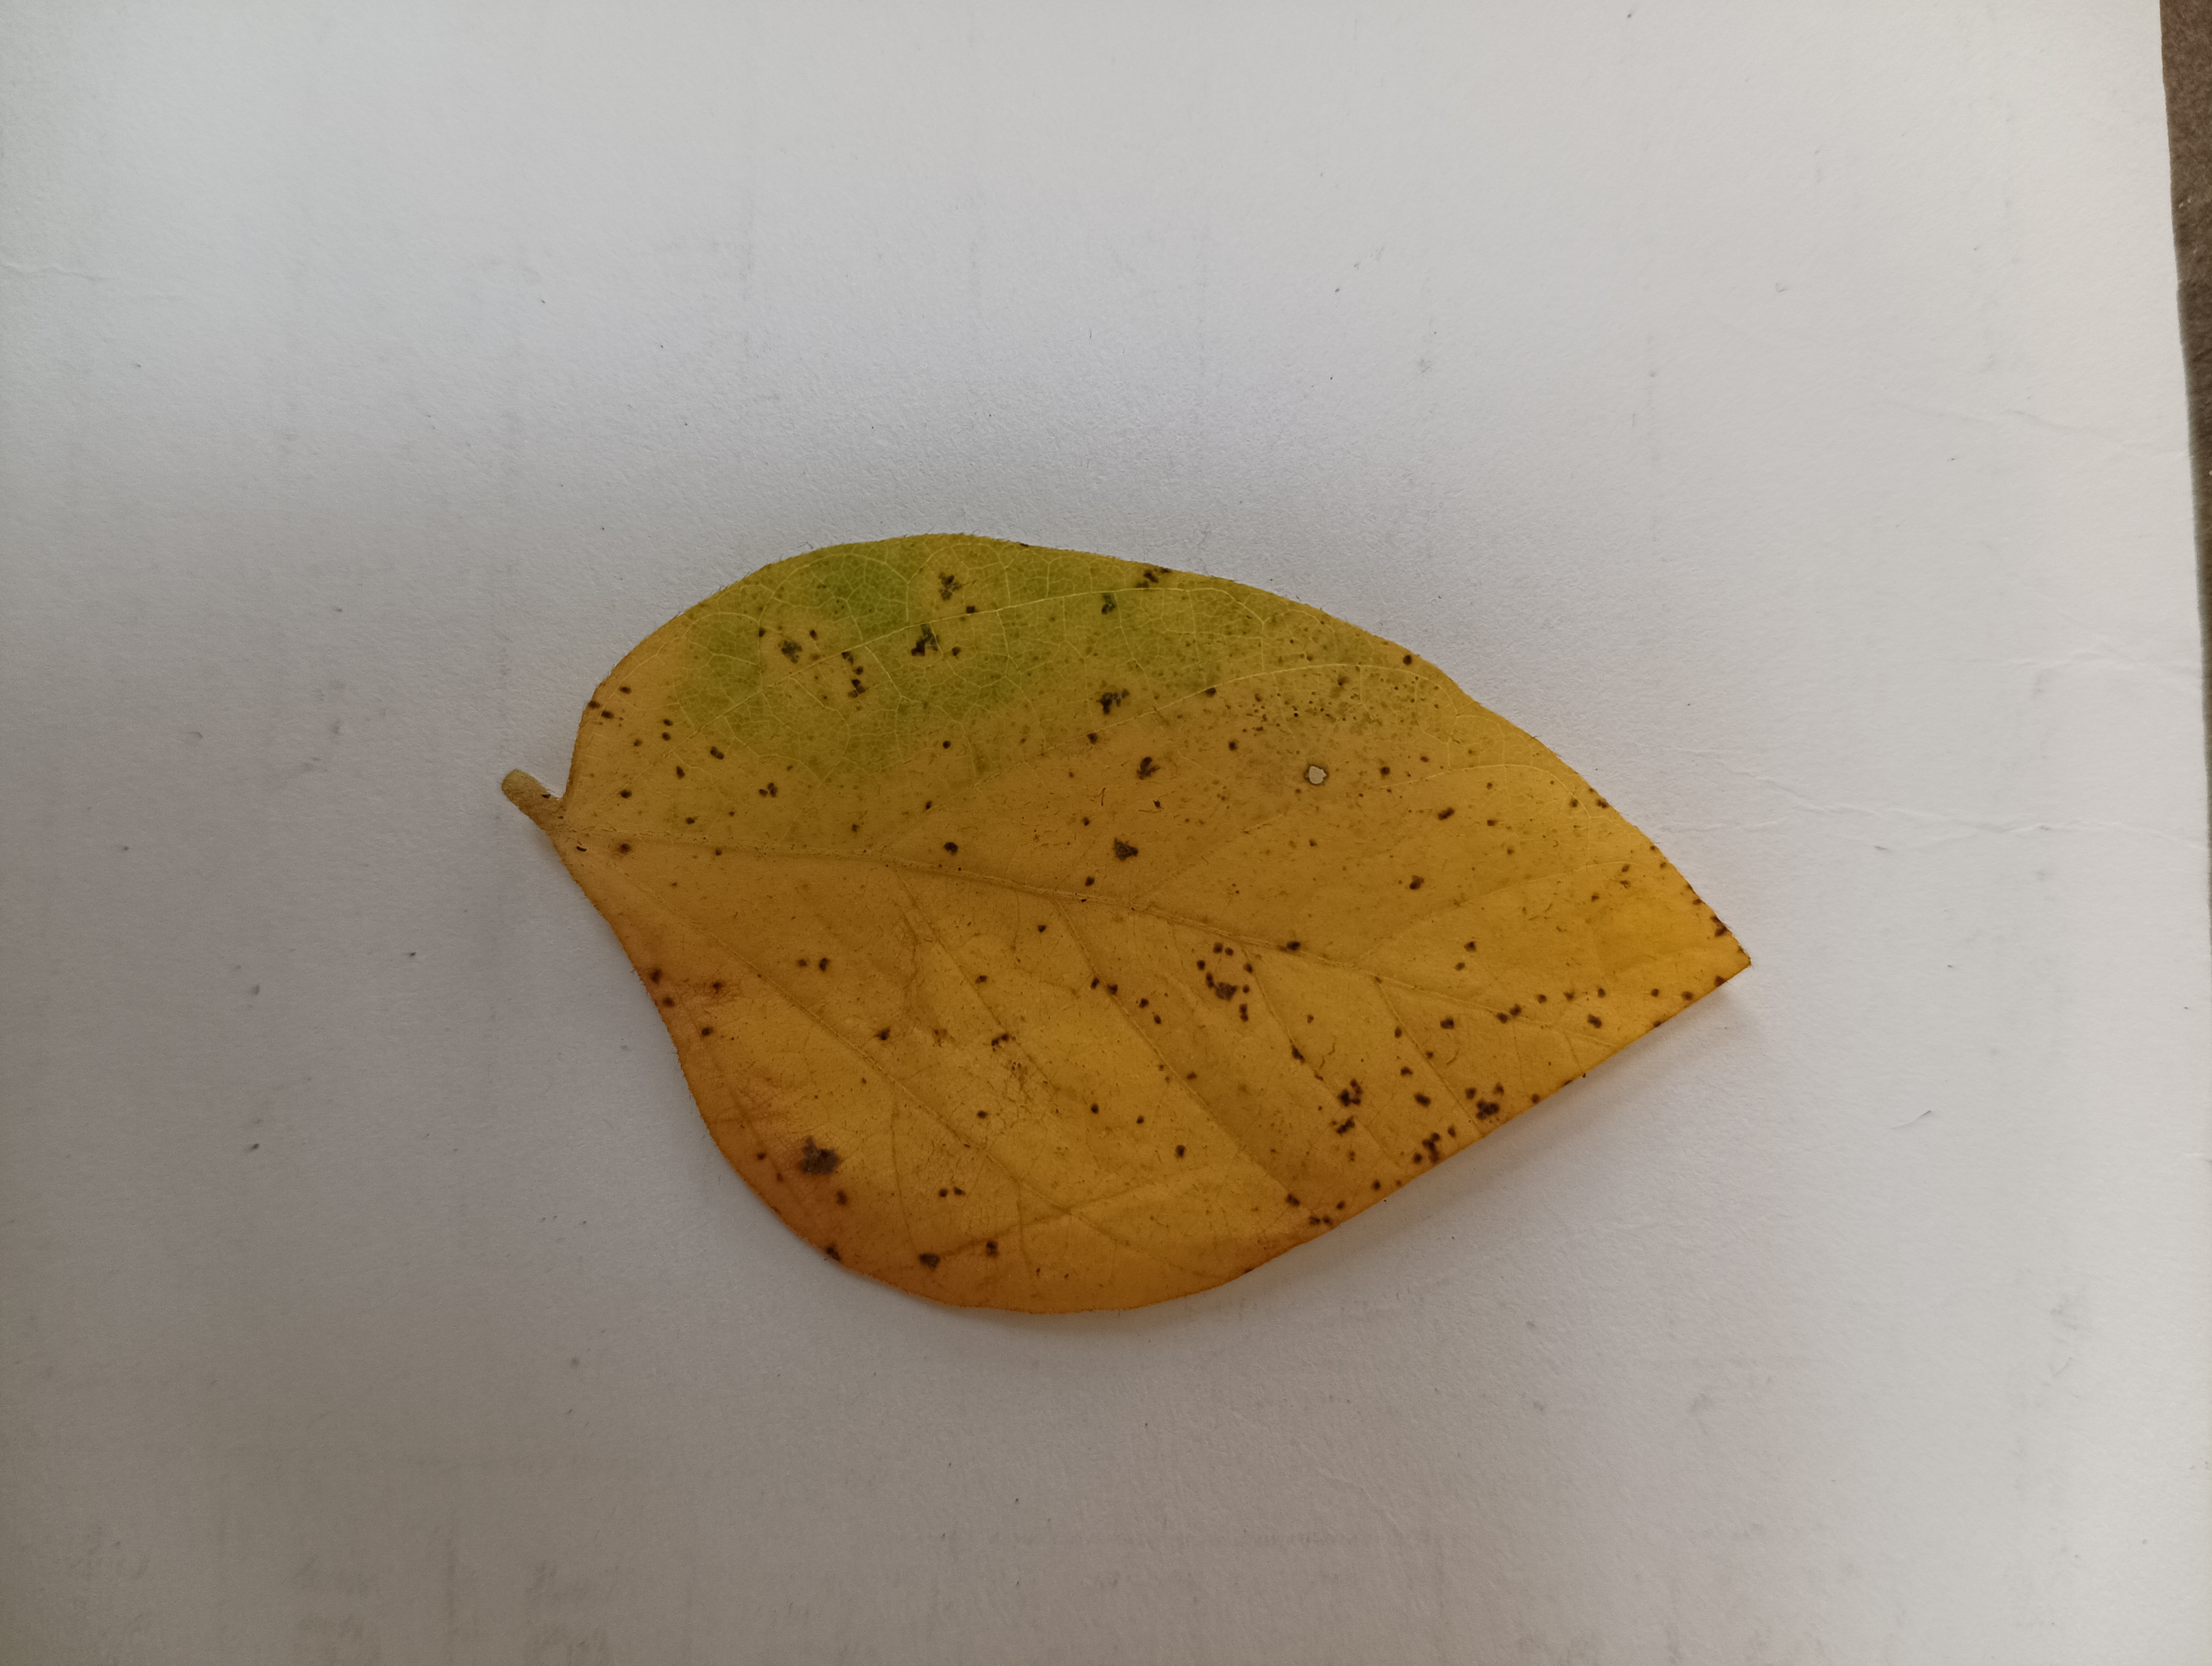
Label: Septoria_Brown_Spot